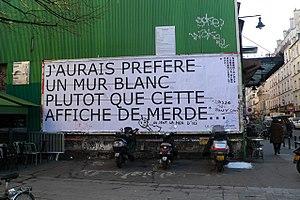
Collage en 2008 de l'oeuvre de RERO sur Le M.U.R. au croisement de la rue Oberkampf et de la rue Saint-Maur (Paris 11ème).
Le MUR, acronyme de modulable, urbain et réactif, est une association française fondée en 2003 et dont l’objet est de promouvoir l’art contemporain et l’art urbain en particulier. Association française d'intérêt général, de type loi de 1901, elle a été fondée autour du peintre et sculpteur français Jean Faucheur, de l'artiste Thomas Louis Jacques Schmitt dit « Thom Thom », de Malitte Matta et du collectionneur Bob Jeudy.